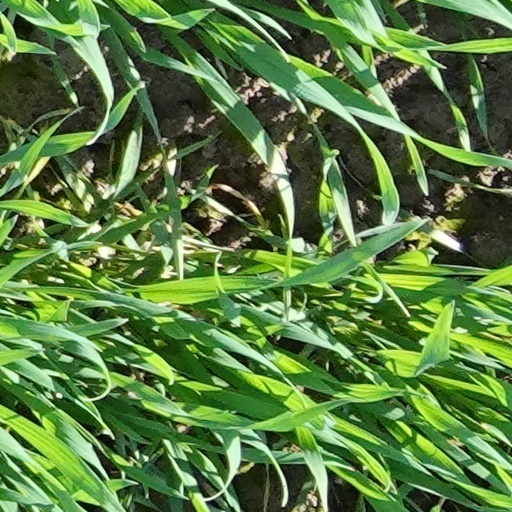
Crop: wheat